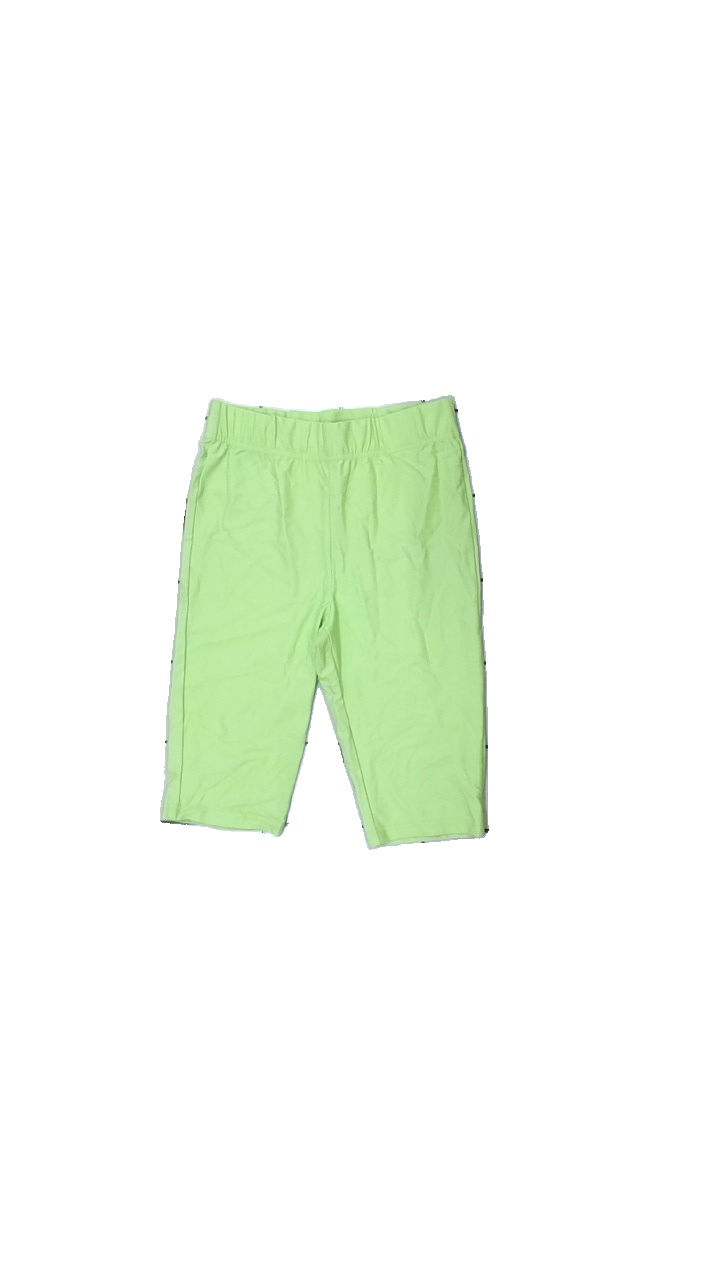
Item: Shorts (Children)
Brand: Only
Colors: Green
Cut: Regular, Tight
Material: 100% nylon
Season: All
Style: Sports
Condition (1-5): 3
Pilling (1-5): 5
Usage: Reuse
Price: <50